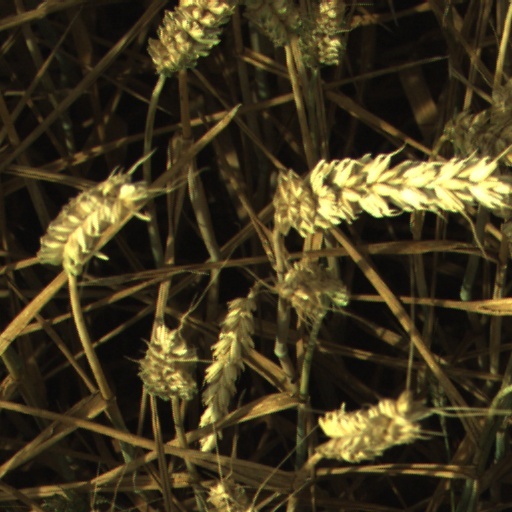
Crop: wheat